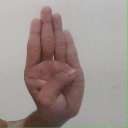
अक्षर: ब